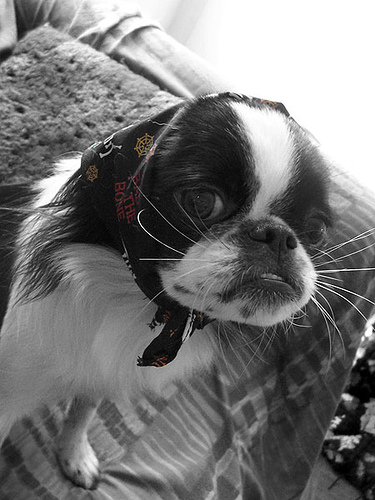
Animal: dog
Breed: japanese chin